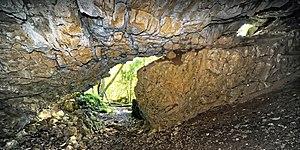
Les Grottes et art de la période glaciaire dans le Jura souabe sont un ensemble de sites et d'artéfacts archéologiques inscrits au patrimoine mondial de l'humanité par l'UNESCO en 2017.